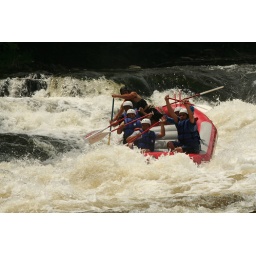
white water rafting in wisconsin